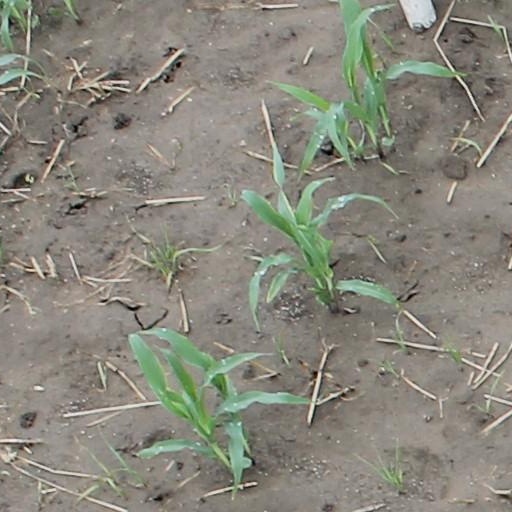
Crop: maize; corn